The Amazing Race (American TV series)

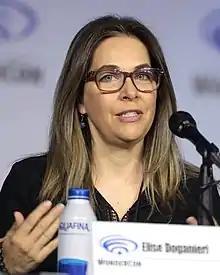
Co-creator Elise Doganieri

The original idea for "The Amazing Race" came from Elise Doganieri and Bertram van Munster. The two had previously met when Van Munster was producing programs such as "Cops," and they continued to work together and eventually married. Around 2000, Van Munster was wrapping up production of his nature documentary series "Wild Things," and he was looking for another concept. Doganieri, an advertising executive at that point, had come back from that year's MIPCOM, and she complained about the lack of good ideas from people working in television. Van Munster jokingly bet her on the spot to come up with an idea herself. Though her by-then husband was only joking, Dogenieri declared him "on," and she recalled her previous experience backpacking across Europe and meeting and interacting with the various local residents, on which basis she offered the idea of several teams of players racing across the world, interspersed with local challenges that would test the team's resolve and relationships, and which teams would be eliminated along the way but not due to someone else doing something against that team. Van Munster was intrigued with the idea, and had already had experience with "reality" television with "Cops," considered to be the predecessor of reality television during the 1990s. The two approached Jerry Bruckheimer and Jonathan Littman with the idea, and the four refined it into the concept of "The Amazing Race." Van Munster pitched the idea to Les Moonves of CBS shortly thereafter, who greenlit the show by June 2000. Initial scouting for locations for the first season started in August 2000. At least one casting call in New York City, at that point calling the show the "CBS Summer Global Adventure Series", took place in December 2000. Filming took place between March and April 2001.